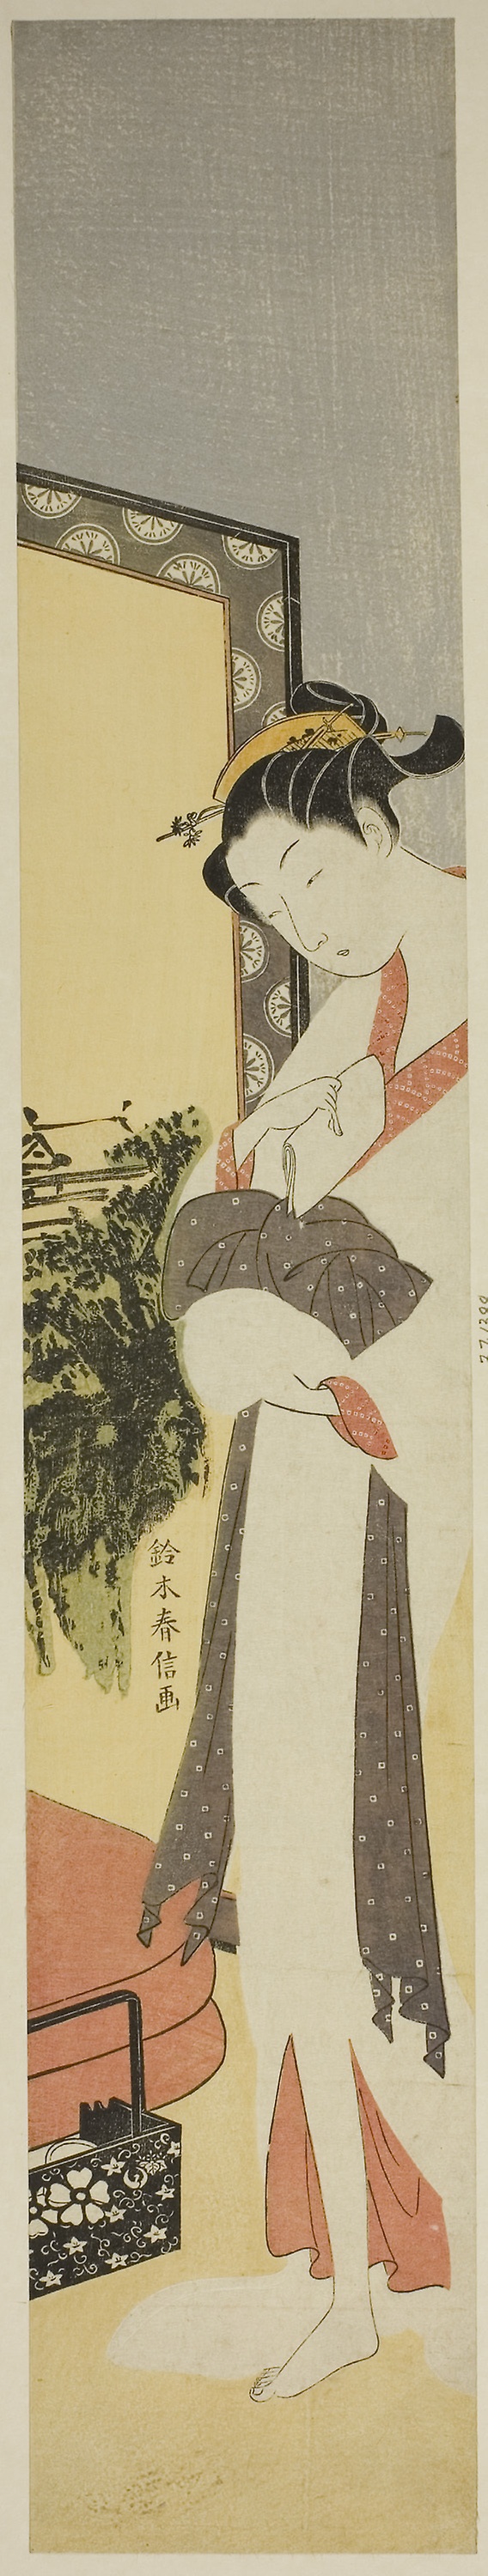
art, illustration, tree, plant, painting